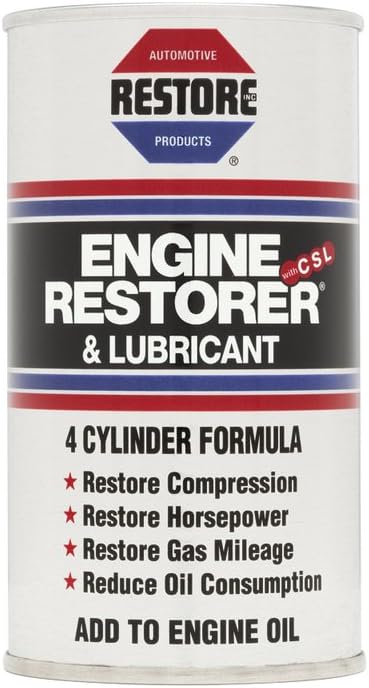
Restore 00011 4-Cylinder Formula Engine Restorer and Lubricant
Category: Automotive
Restore Engine Restorer and Lubricant is a high performance oil additive that increases compression in older high-mileage engines. The unique CSL formula fills worn areas of the cylinder walls to reduce blow-by and restore compression to near original levels. Restoring cylinder compression improves combustion to increase horsepower, reduce oil burning, maximize fuel mileage and restore peak engine performance. In addition, it provides extreme pressure lubrication to help protect engine components from excessive wear. Compatible with conventional or synthetic oil.
Features: Restores cylinder compression | Restores horsepower | Restores engine performance | Reduces oil consumption